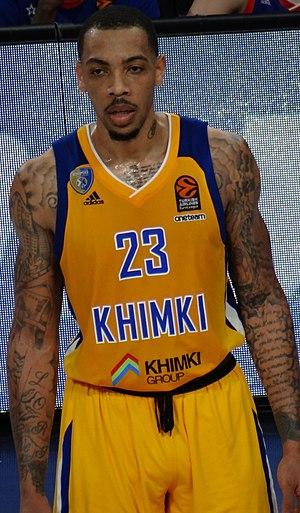
Malcolm Thomas, né le 8 novembre 1988 à Columbia dans le Missouri, est un joueur américain de basket-ball. Il évolue au poste d'ailier.